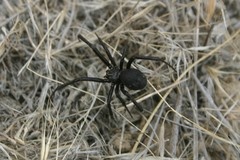
Species: Lactrodectus_hesperus